2020–21 Tunisian Super Cup

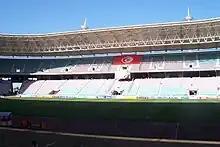
Stade Hammadi Agrebi hosted the match

The 2020–21 Tunisian Super Cup was the 17th edition of the Tunisian Super Cup. The match was contested by the 2020–21 Tunisian Ligue Professionnelle 1 champions, Espérance de Tunis and the Tunisian Cup winners, CS Sfaxien. The match took place at Stade Hammadi Agrebi in Tunis on 25 September 2021, Espérance de Tunis won the game 1–0.